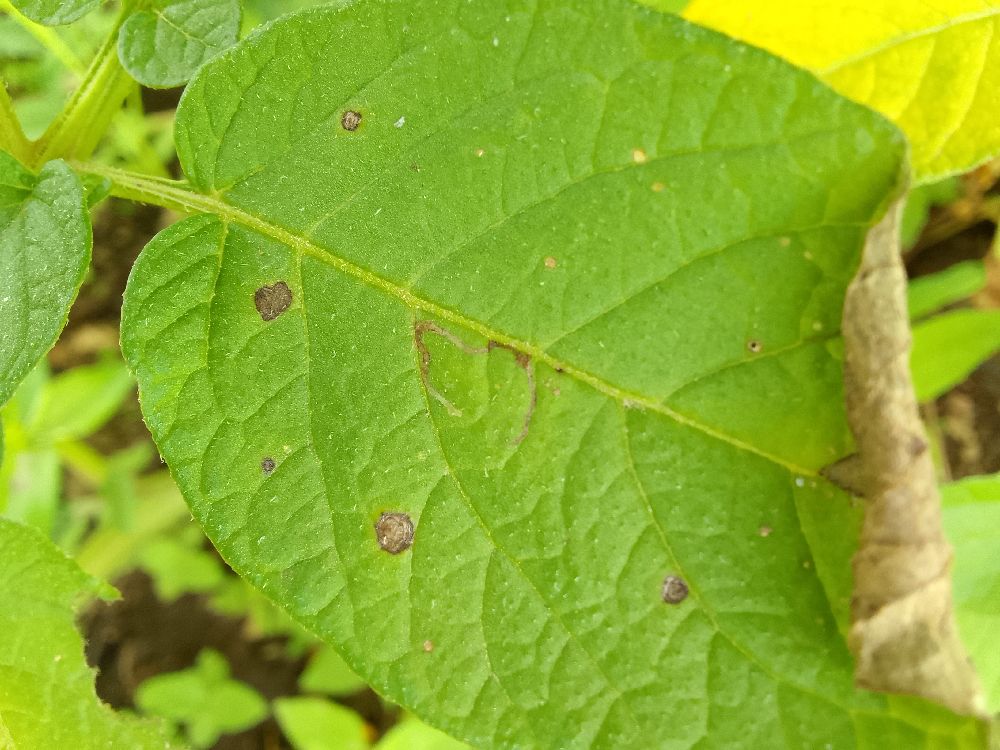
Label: Late blight